Arrow season 6

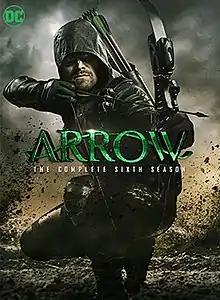
Home media cover

The sixth season of the American television series "Arrow" premiered on The CW on October 12, 2017, and concluded on May 17, 2018, with a total of 23 episodes. The series is based on the DC Comics character Green Arrow, a costumed crime-fighter created by Mort Weisinger and George Papp, and is set in the Arrowverse, sharing continuity with other Arrowverse television series. The showrunners for this season were Marc Guggenheim and Wendy Mericle. Stephen Amell stars as Oliver Queen, with principal cast members David Ramsey as John Diggle, Willa Holland as Thea Queen, Emily Bett Rickards as Felicity Smoak, Echo Kellum as Curtis Holt and Paul Blackthorne as Quentin Lance also returning from previous seasons. Katie Cassidy, a principal cast member from seasons one to four and a guest actor for season five, was reinstated as a series regular for the sixth season as Laurel Lance / Black Siren. They are joined by Rick Gonzalez as Rene Ramirez and Juliana Harkavy as Dinah Drake, who were promoted to series regulars from their recurring status in the previous season.